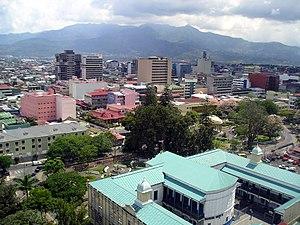
San José est la capitale et la plus grande ville du Costa Rica. Elle est également la capitale de la province de San José.